North Hollywood High School

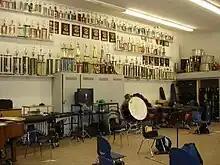
The music room

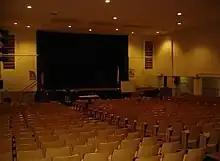
The auditorium

NHHS has been the filming location for movies, television shows, and other productions, including the following: